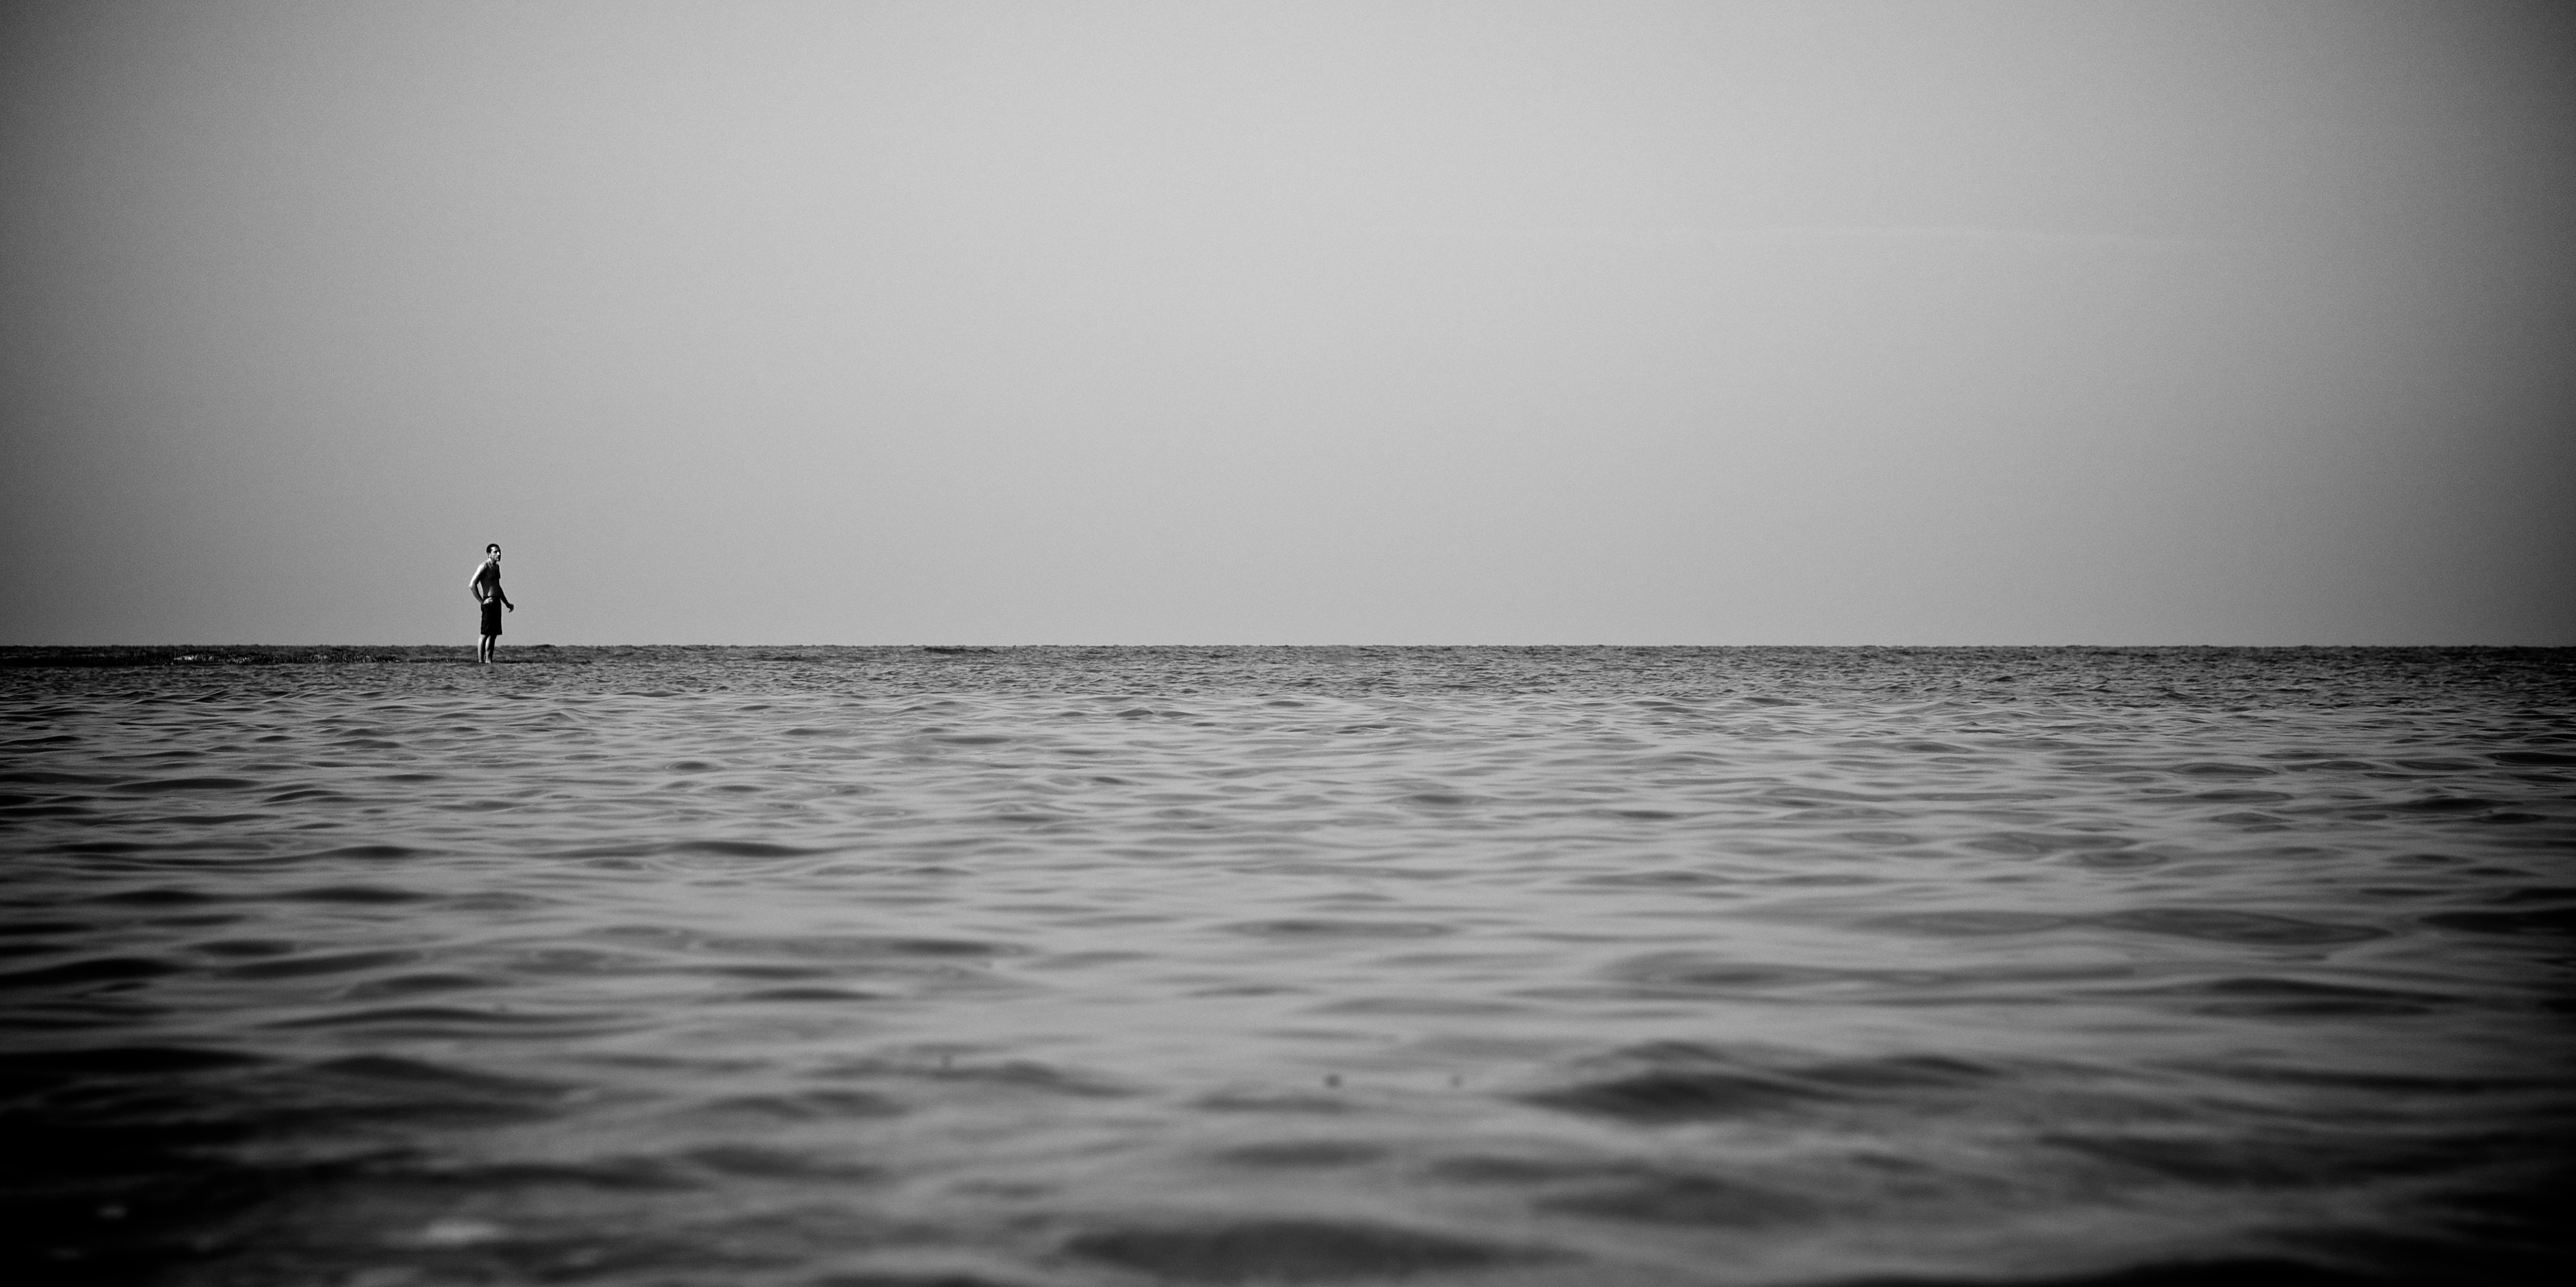
sea, coast, water, ocean, horizon, cloud, black and white, fog, mist, white, street, photography, sunlight, morning, wave, ebook, reflection, training, darkness, black, monochrome, streetphotography, flickr, thomas, video, olympus, omd, fuji, leica, monochrom, leuthard, hcb, thomasleuthard, monochrome photography, atmospheric phenomenon